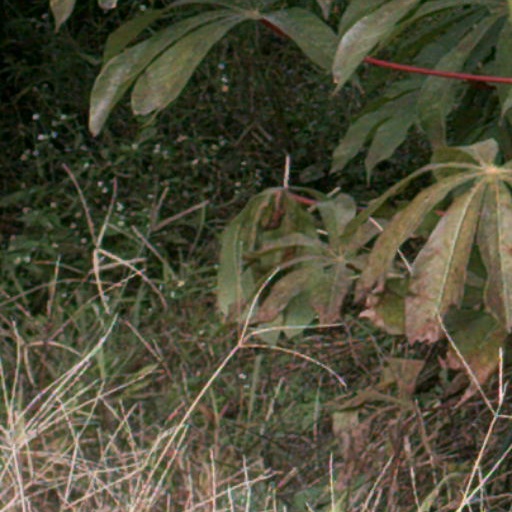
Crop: cassava